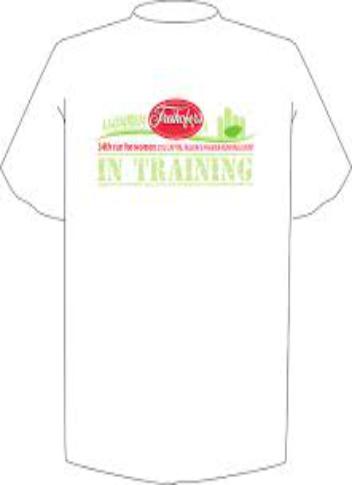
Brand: Freihofers
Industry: Food